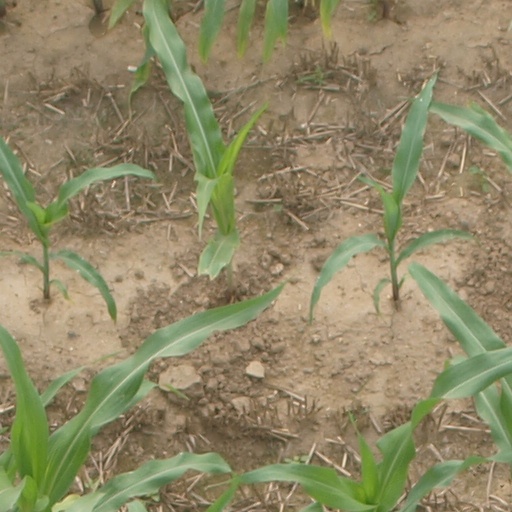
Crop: maize; corn